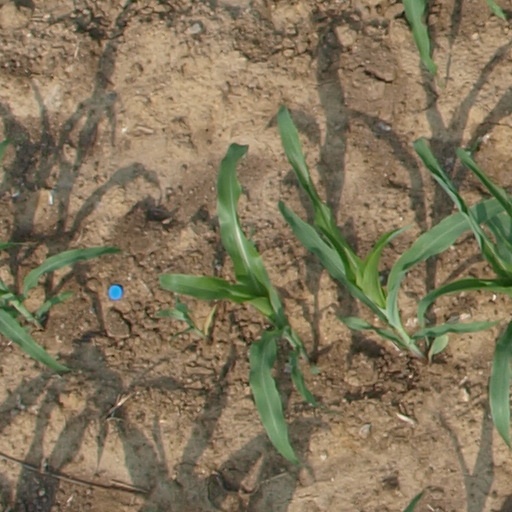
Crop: maize; corn